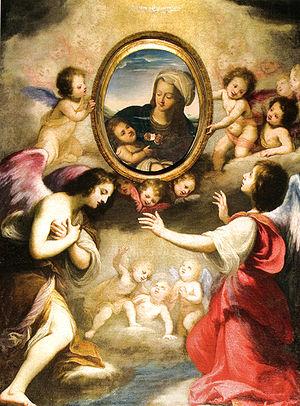
Francesco Boschi est un peintre italien baroque du XVIIᵉ siècle, qui fut actif à Florence.